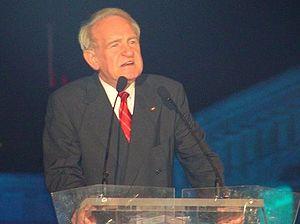
L'histoire de la social-démocratie allemande débute peu avant 1850 avec la fondation d'organisations socialistes utopiques à l'étranger. La révolution de mars 1848 marque un point de départ, avec la création d'une première organisation nationale : la Fraternité générale des travailleurs allemands. Elle aide au développement des syndicats et des partis socialistes au sein de l'ensemble de la confédération germanique. Par la suite, le 23 mai 1863, est fondée l'Association générale des travailleurs allemands de Ferdinand Lassalle. En parallèle, apparaît un mouvement concurrent mené par August Bebel et Wilhelm Liebknecht. Ensemble ils fondent successivement le Parti populaire saxon en 1866, puis le Parti ouvrier social-démocrate en 1869. Les deux tendances s'opposent entre autres sur les questions des syndicats et de la forme que doit prendre l'unité allemande. Elles fusionnent finalement en 1875, quatre ans après la formation de l'Empire allemand, et forment le Parti socialiste ouvrier d'Allemagne.